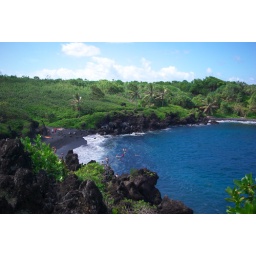
black sand beach near hana